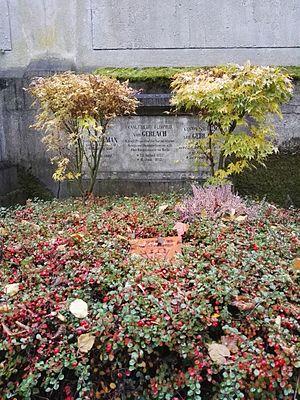
Carl Friedrich Leopold von Gerlach est du 6 juillet 1809 à sa mort, le premier bourgmestre-gouverneur de Berlin.